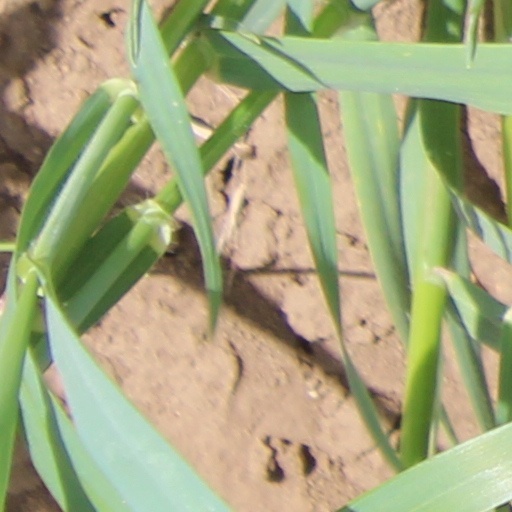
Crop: wheat